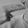
ASL letter: H